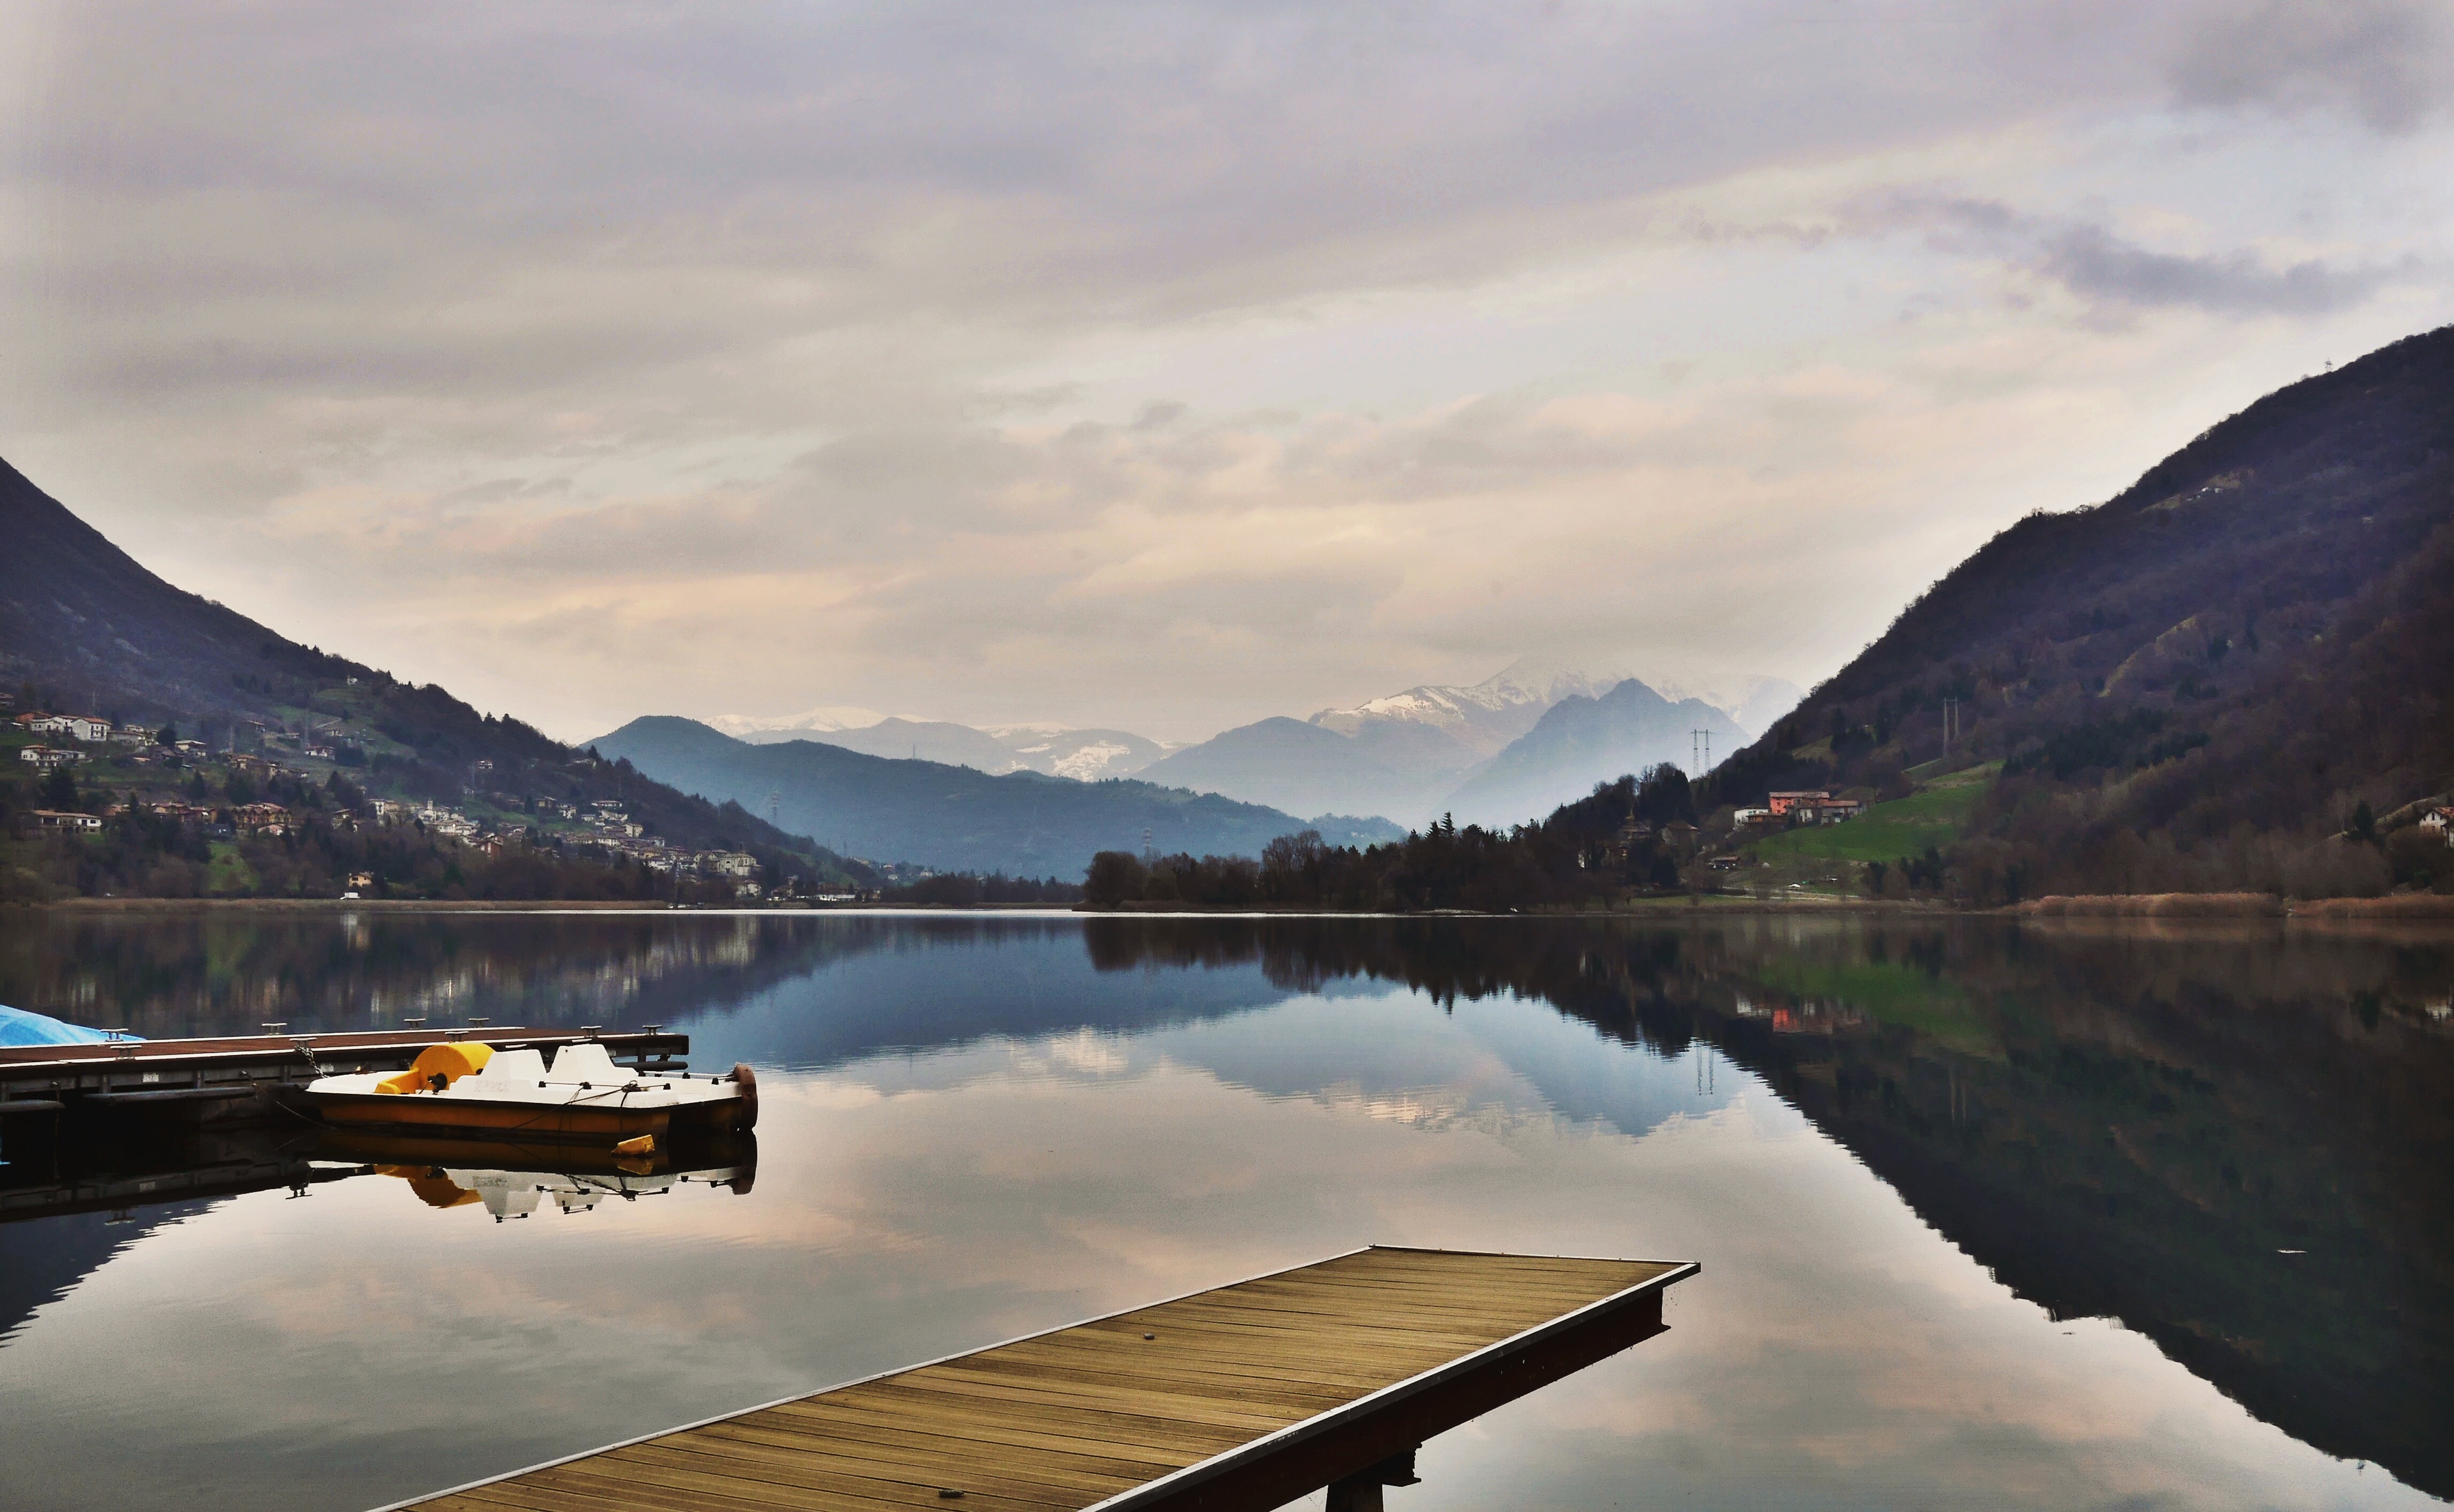
landscape, sea, water, mountain, cloud, sky, sunset, morning, lake, dawn, river, mountain range, dusk, evening, reflection, vehicle, bay, fjord, reservoir, body of water, loch, atmospheric phenomenon, mountainous landforms